Marble-faced delma

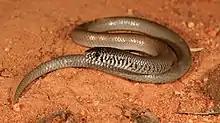
Marble-faced delma

"D. australis" is a brown to reddish brown colour with a greyish undersurface and greyish lips. Their common name, marble-faced delma, comes from their grey-marble appearance. Distinctive features include ventral black bars on the top and sides of head with a short and rounded snout, and a tail twice the length of their body. Geographical variation have been observed in marble-faced delma populations, the intensity of head patterning and head form can vary between populations in different areas. There has been suggestions that there are a number of sub-species of "D. australis", variation was discovered in Western Australia but further sampling is needed to determine if these differences were taxonomically significant.